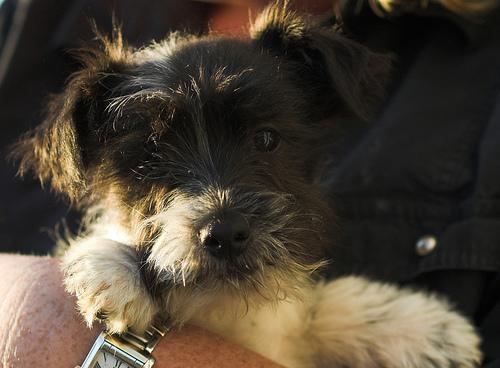
Norfolk_terrier